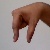
The image shows a hand gesture representing the letter 'Q' in Indian Sign Language.